Dunstall Park railway station

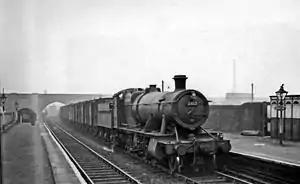
Down freight passing Dunstall Park station in 1958

Dunstall Park railway station was a station north of Wolverhampton Low Level railway station on the Great Western Railway's London Paddington to Birkenhead via Birmingham Snow Hill line. The station opened on 1 December 1896. Stafford Road engine shed and works and Oxley shed were nearby. It saw high traffic due to the nearby Wolverhampton Racecourse, but closed in 1968 when services between Wolverhampton and Shrewsbury were switched to Wolverhampton High Level.